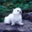
Label: dog